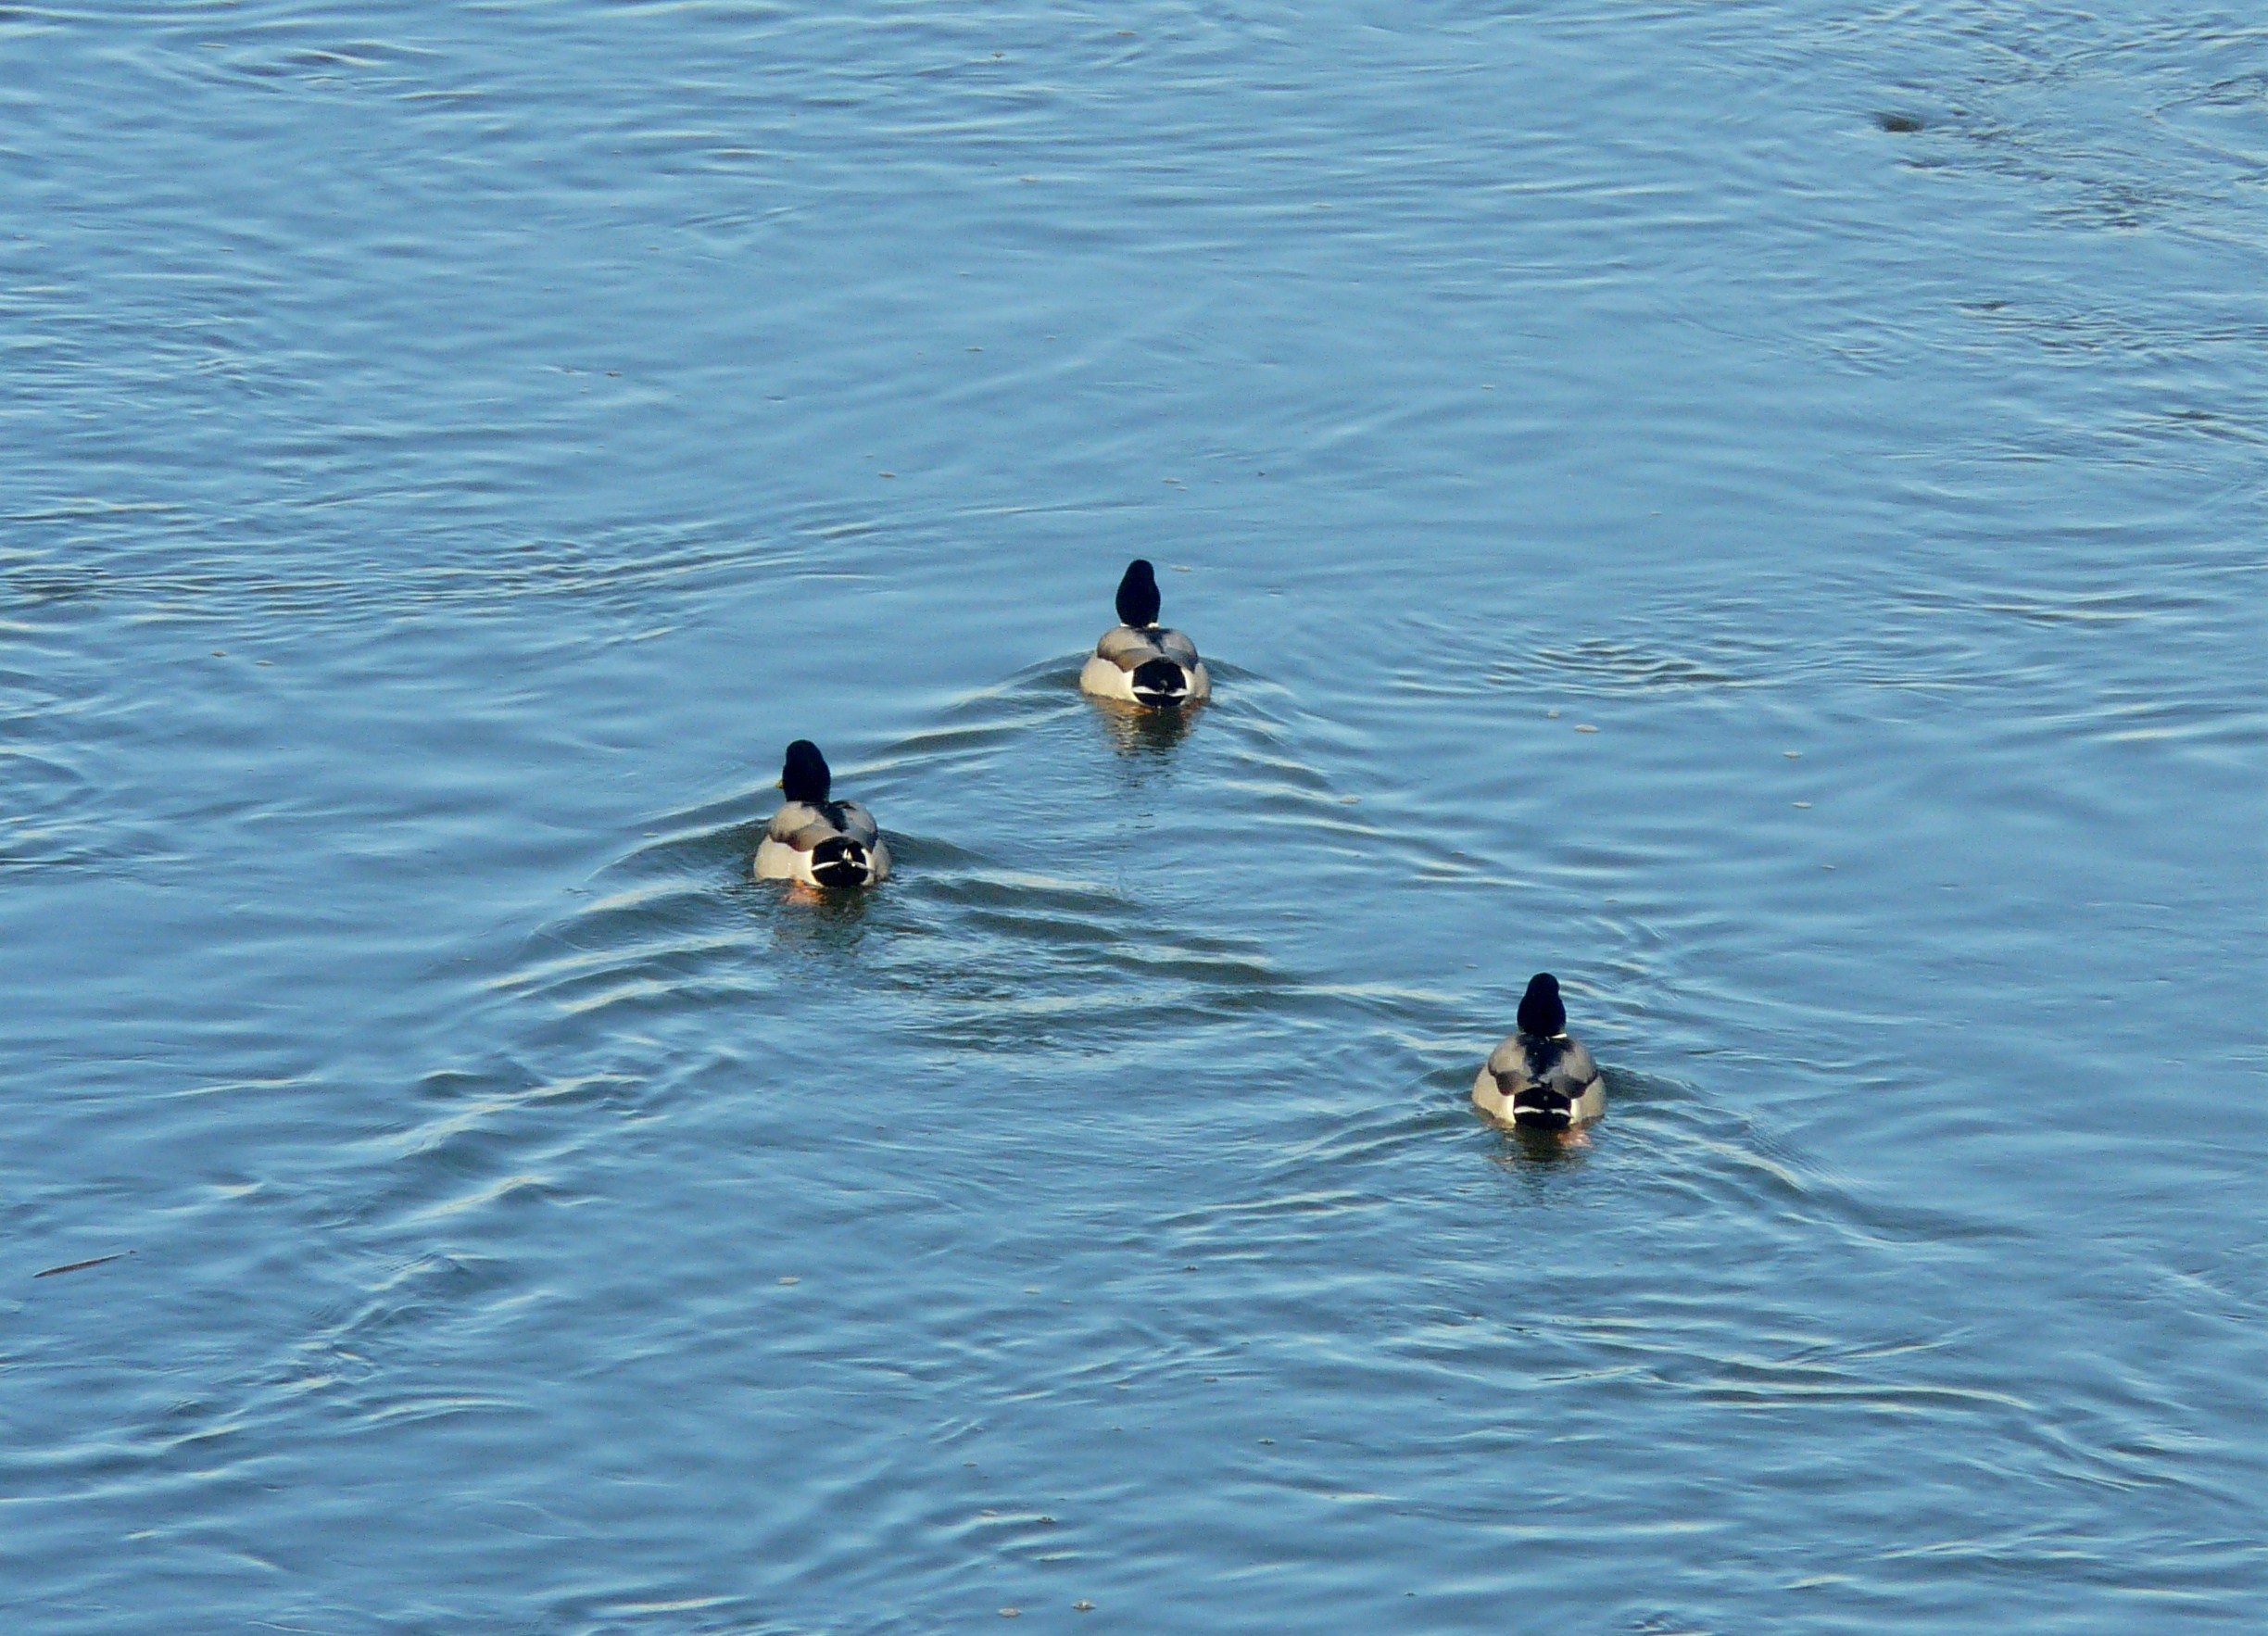
sea, water, bird, lake, river, three, duck, ducks, waterfowl, games, water bird, mallard, ducks geese and swans